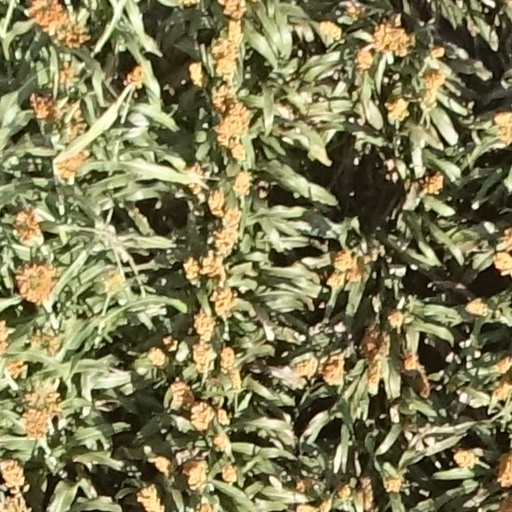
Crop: sorghum